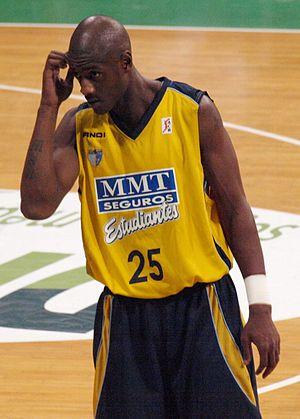
Vonteego Cummings, né le 29 février 1976 à Thomson, en Géorgie, est un joueur américain de basket-ball. Il évolue au poste de meneur.